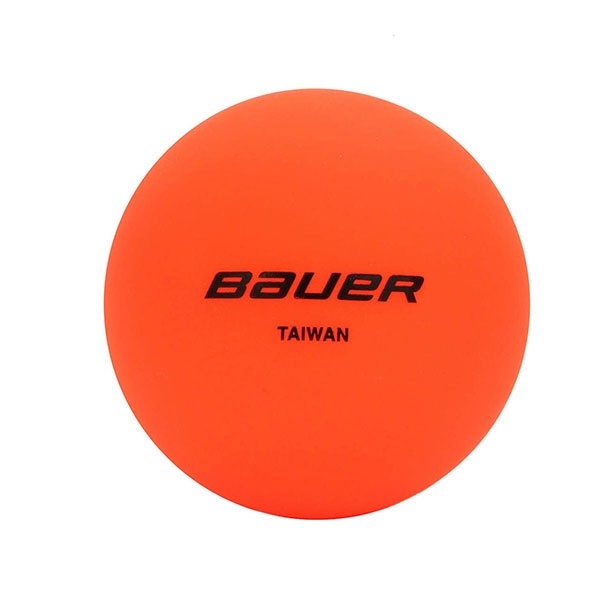
Bauer Hockey Ball - Orange
The Bauer Hockey Ball is great for practising at home or on the street. It is a lot softer than a puck so if you are not wearing much gear and playing street hockey, use a Hockey Ball! Orange Hockey Ball Great for using around the place where a puck may be dangerous Harder to control than a puck, increases stickhandling
Brand: Bauer
Category: Sporting Goods > Athletics > Figure Skating & Hockey > Hockey Balls & Pucks > Hockey Balls